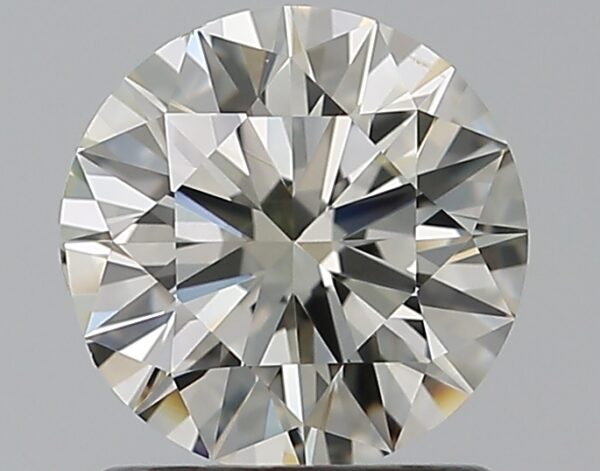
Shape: round
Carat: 1
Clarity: VS2
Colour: L
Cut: EX
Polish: VG
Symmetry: VG
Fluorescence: F
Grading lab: GIA
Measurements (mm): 6.43 x 6.51 x 3.91